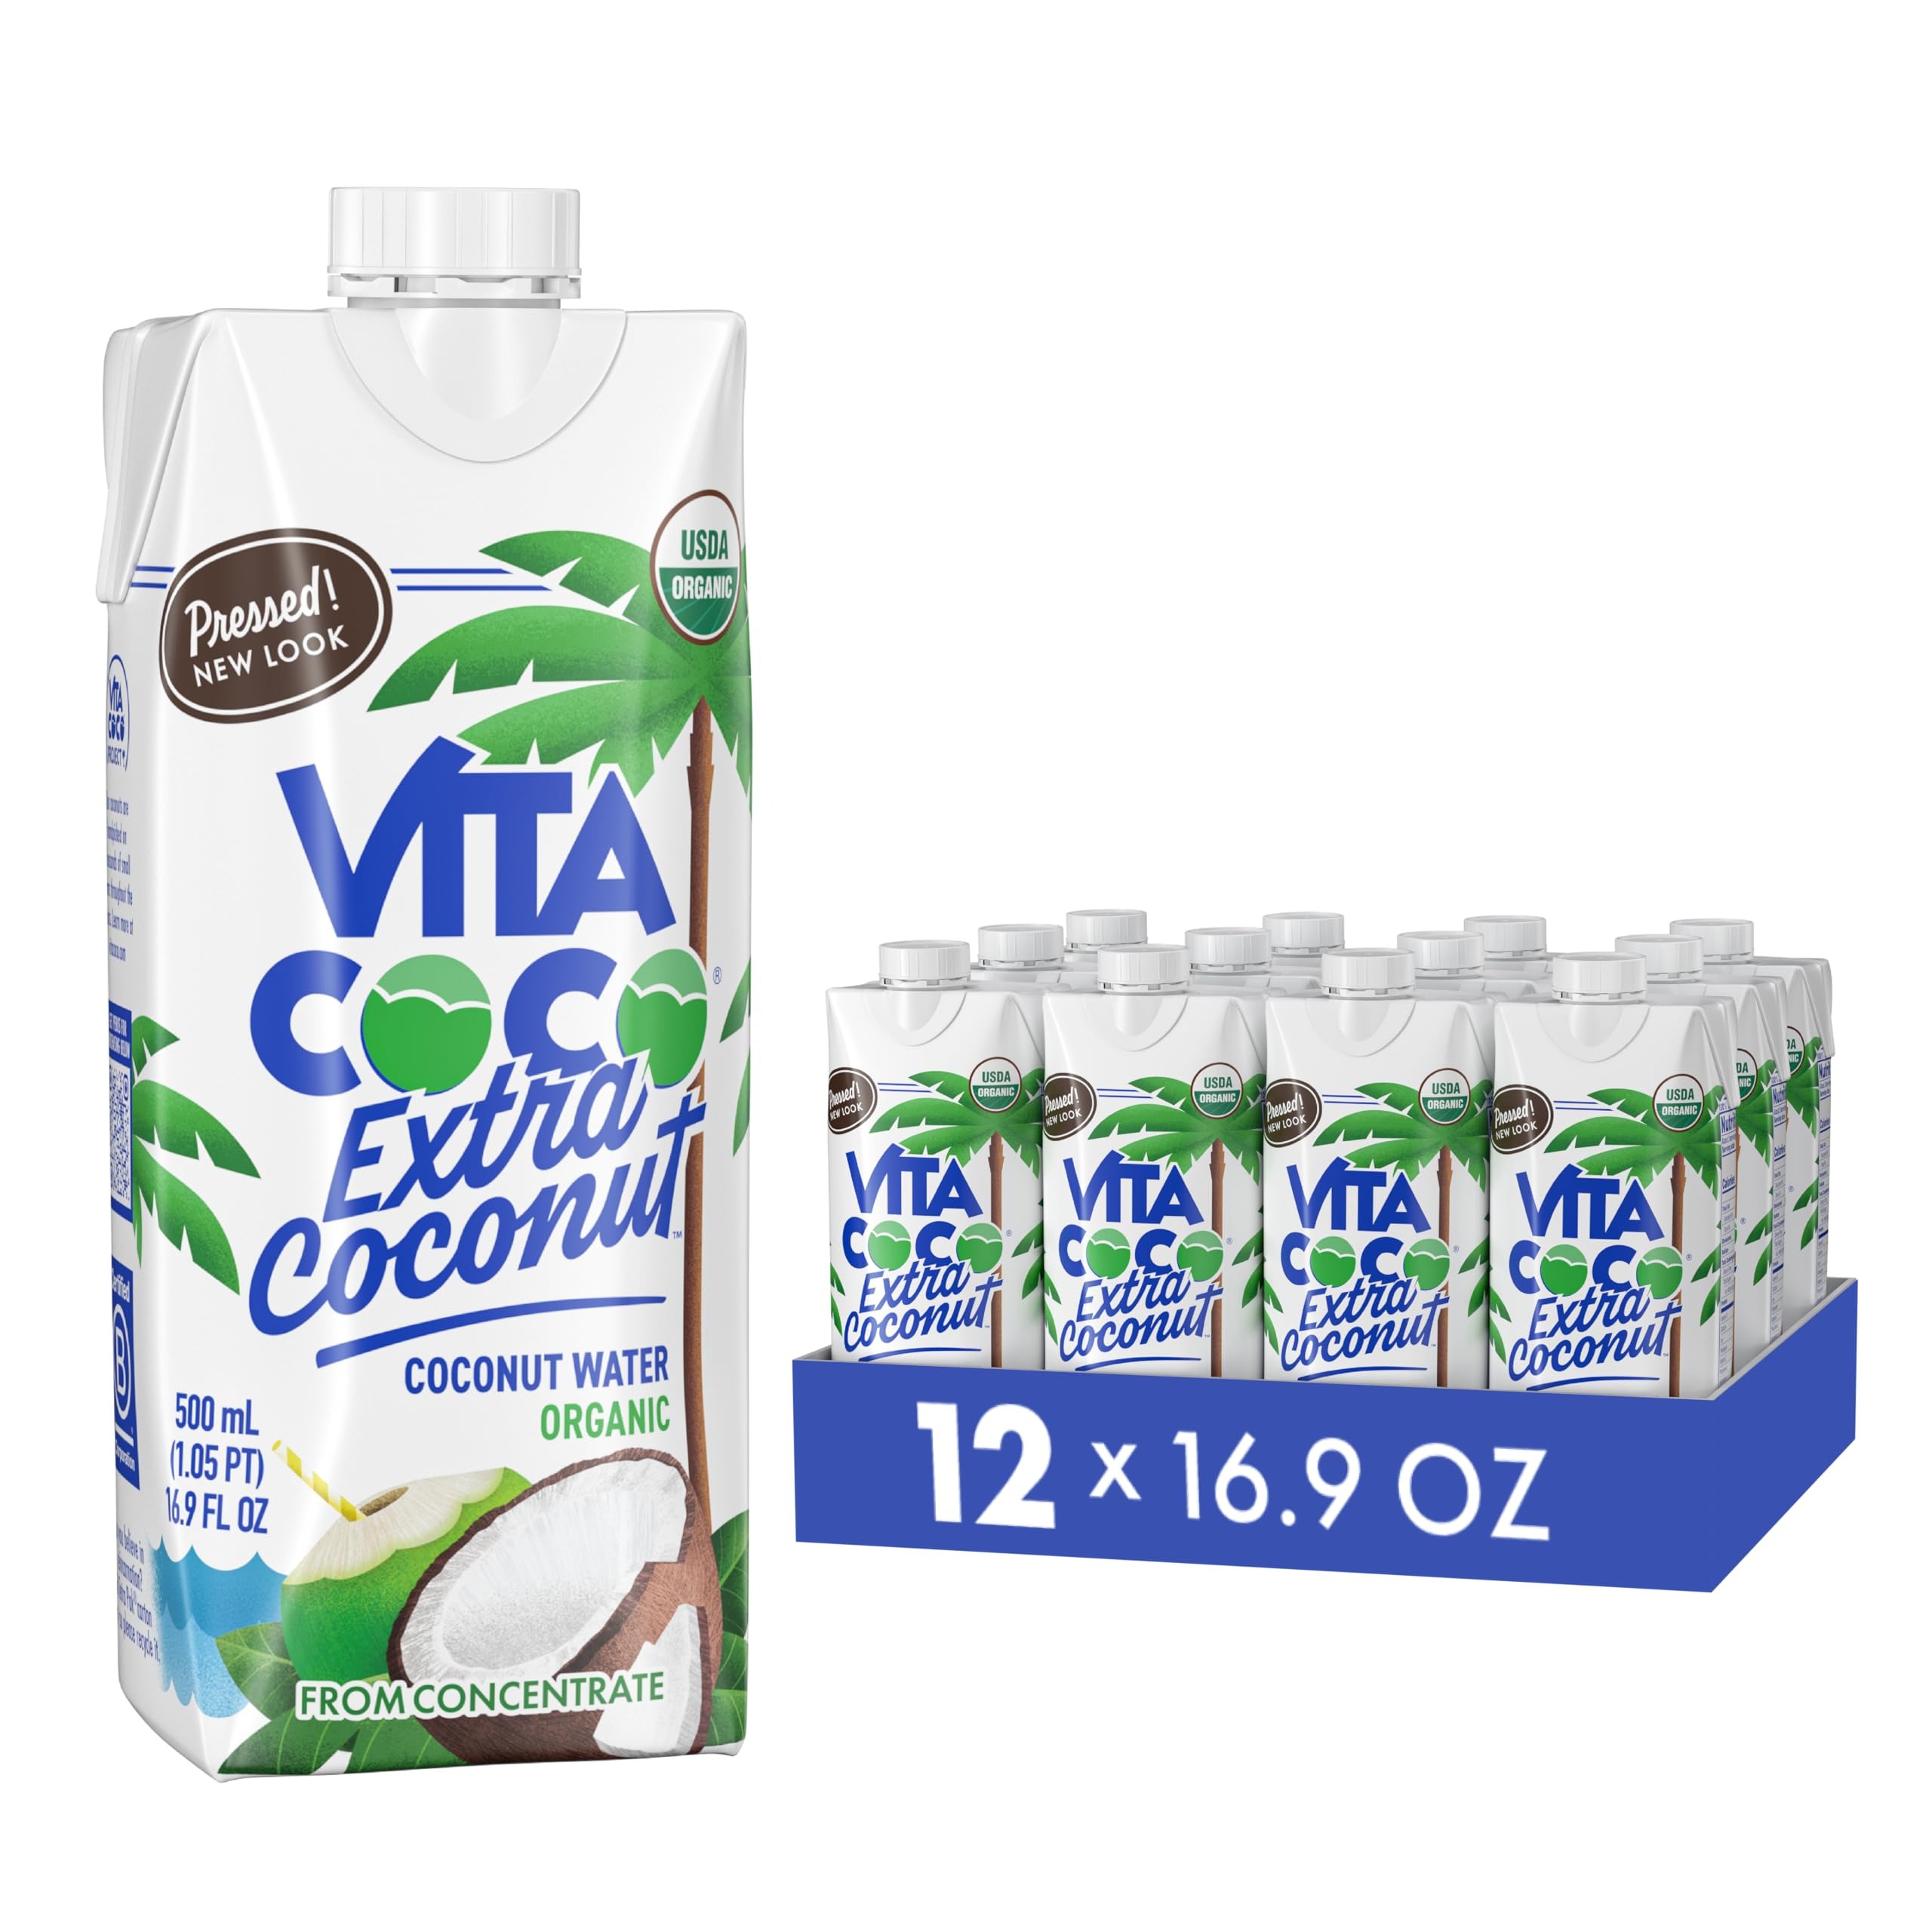
Item Name: Vita Coco Organic Coconut Water, Pressed, More "Coconutty" Flavor, Natural Electrolytes, Vital Nutrients, 16.9 Fl Oz (Pack of 12)
Bullet Point 1: SMOOTH, REFRESHING COCONUT TASTE | We blended our coconut water with fresh coconut puree for all the benefits of coconut water drinks, like electrolytes, but it tastes like how you wished coconut water would taste
Bullet Point 2: REPLENISH LOST ELECTROLYTES | With electrolytes and nutrients, Vita Coco is a great option for a pre workout and post workout recovery drink. Why choose other healthy drinks like Aloe vera juice, Vitamin water, pre workout powder, electrolyte powder, or electrolyte tablets when you can have fresh pressed coconut water
Bullet Point 3: HYDRATE WITH THE GOODNESS OF COCONUTS | Just drink Vita Coco Pressed with hydrating electrolytes and nutritious vitamins as your afternoon pick me up and feel better
Bullet Point 4: REFRESH YOURSELF | Coconut water is the natural choice for everyday, on-the-go refreshment — drink Vita Coco before a workout, with a meal, as an afternoon pick me up, or after a night out
Bullet Point 5: ONE 12-PACK CASE of 16.9 OUNCE BOTTLES | AVAILABLE NOW on Amazon Prime, Subscribe and Save, and Pantry — as well as Prime Now and Amazon Fresh (for those times when HYDRATING ELECTROLYTES can't wait)
Value: 202.8
Unit: Ounce

Price: 3.49